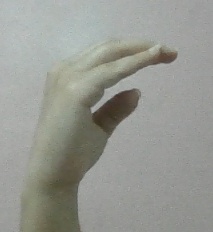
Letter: jeem